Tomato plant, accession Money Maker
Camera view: bottom (45 deg); turntable rotation: 60 degrees
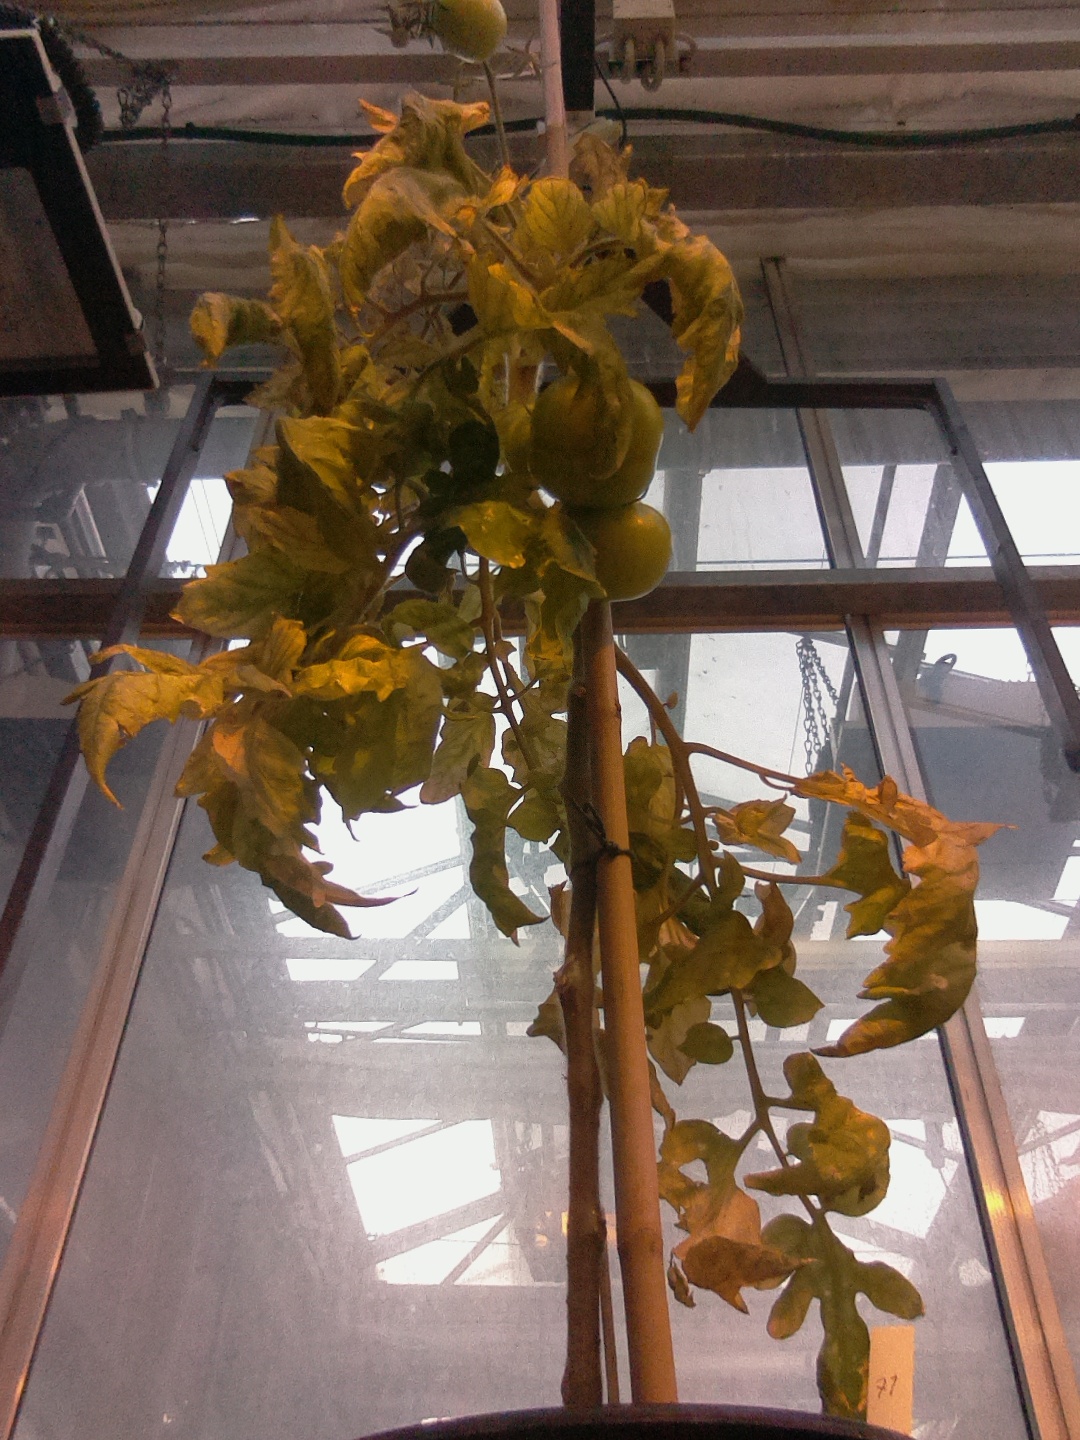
BBCH growth stage 79: 90% -100% of final fruit size